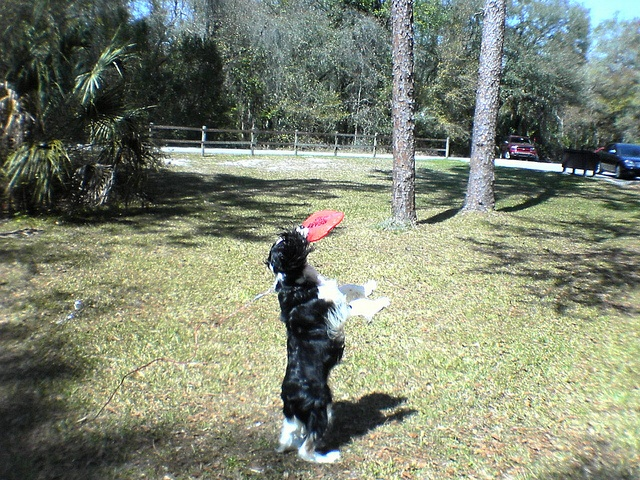
Dog outside standing on his hind legs catching a frisbee.
A black and white border collie catching a red Frisbee,
a dog that is jumping up to catch a frizbee
A black dog standing on top of a grass covered forest.
A dog catches a toy in a wooded area.